Question: How many lights are shown?
Tambaya: Futulu nawa aka nuna?
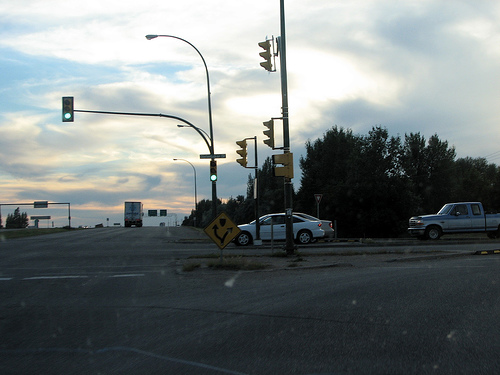
Answer: Five.
Amsa: Biyar.